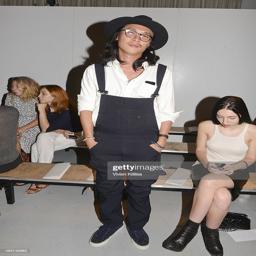
actor attends the fashion show during spring .